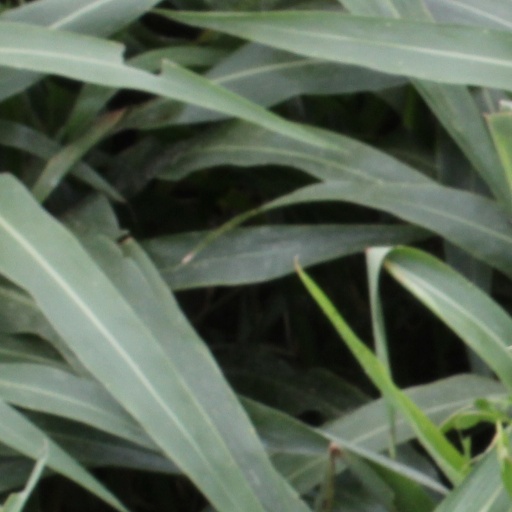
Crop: sorghum